Question: Please indicate a possible affordance area of hit_baseball_bat that can be used for hitting
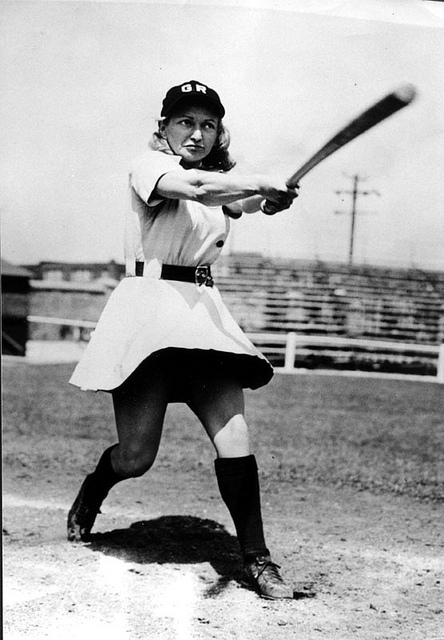
Answer: [335.5, 82.5, 420.5, 145.5]